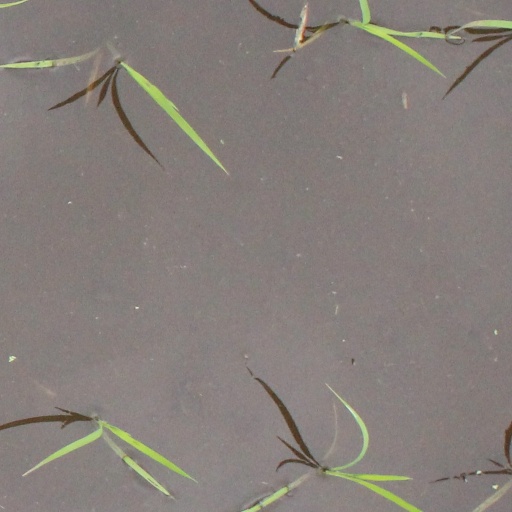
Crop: rice